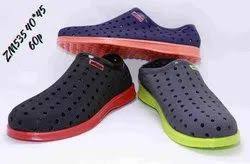
Label: Clog